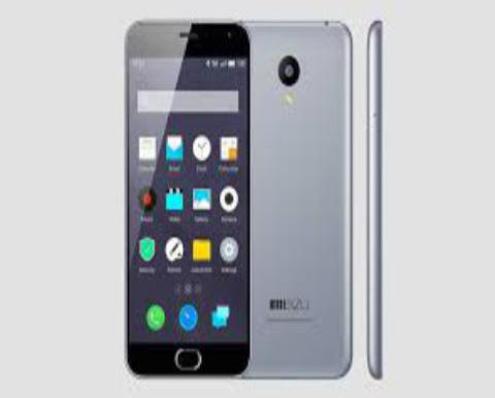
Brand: meizu
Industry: Electronic